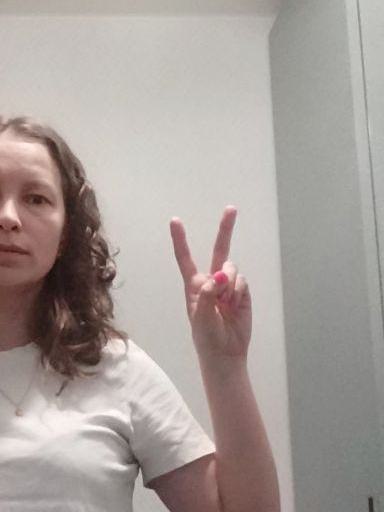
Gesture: peace